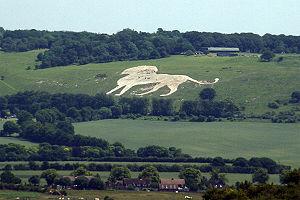
Le Zoo de Whipsnade, anciennement connu sous le nom de Whipsnade Wild Animal Park, est un parc zoologique et parc safari anglais situé dans le Bedfordshire, à une soixantaine de km au nord-ouest de Londres, dans le village de Whipsnade.